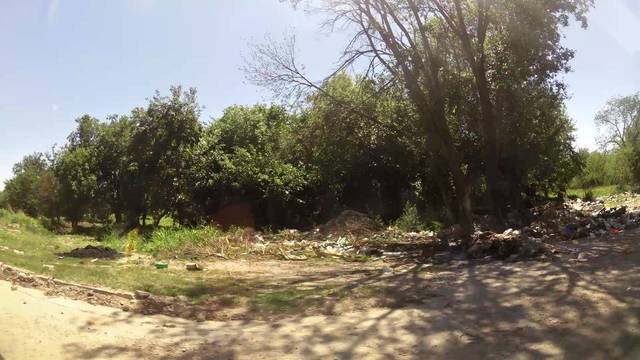
Region: Argentina
Coordinates: -31.408, -64.131